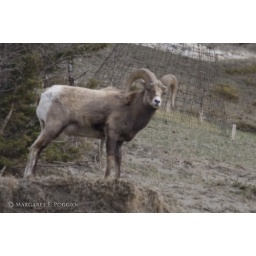
Male bighorn sheep (Ovis Canadensis) through the bus window in Jasper National Park, Alberta, Canada.